Łukasz Janoszka

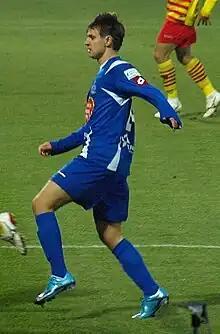

Łukasz Rafał Janoszka (born 18 March 1987) is a Polish footballer who plays as a winger or forward for and captains AKS Mikołów. He is the son of former footballer Marian Janoszka.